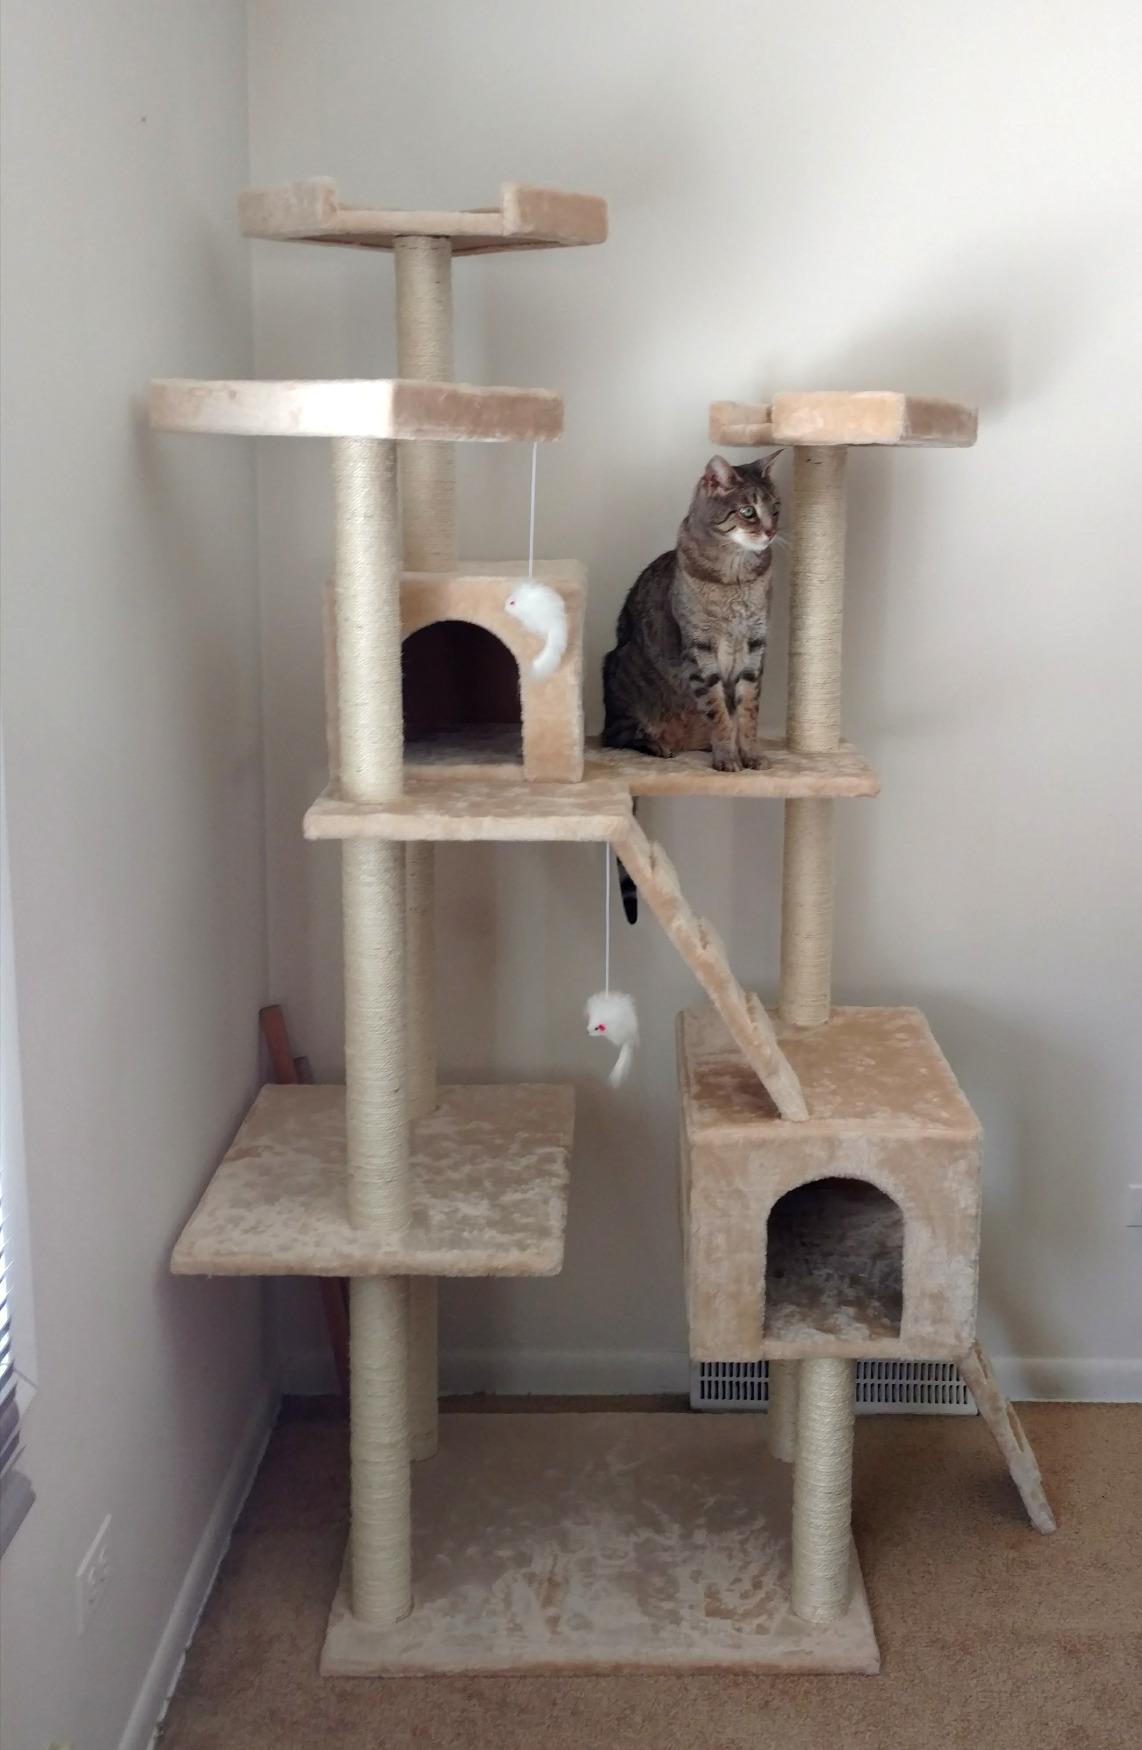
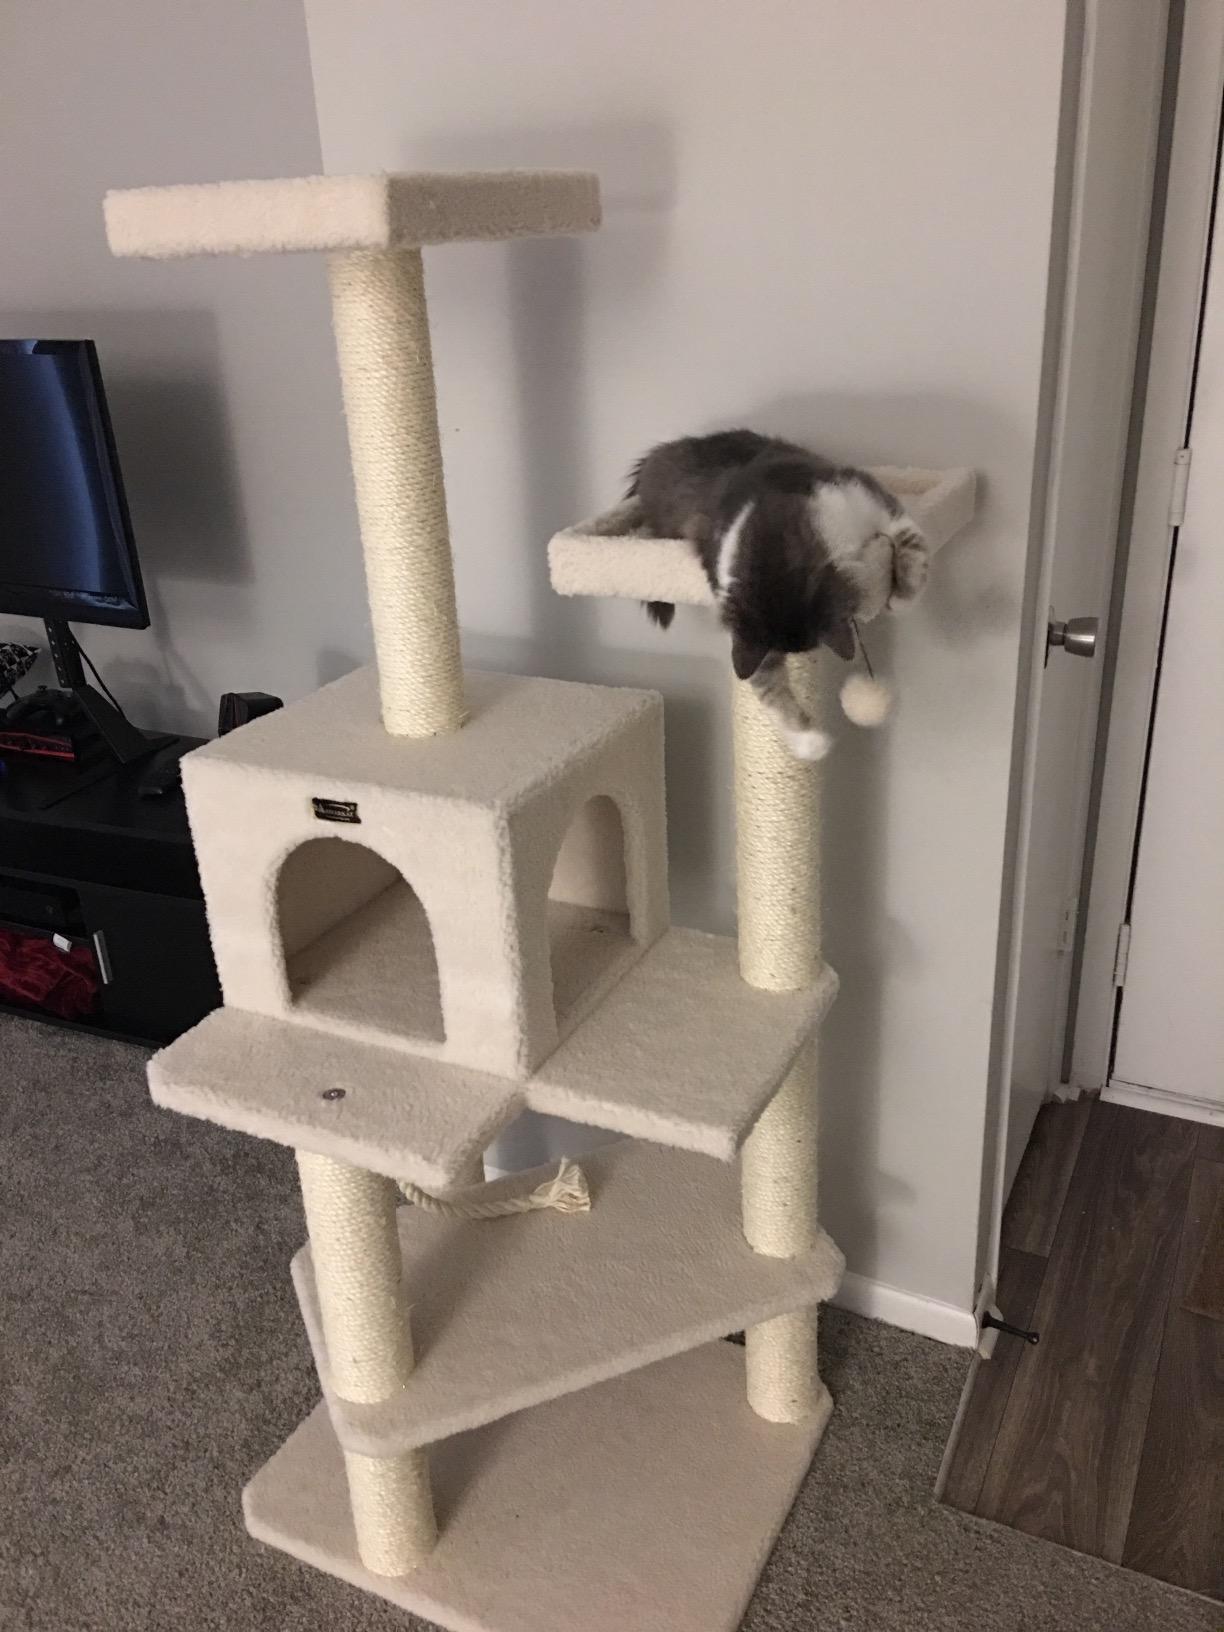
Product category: items_cat tree
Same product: no